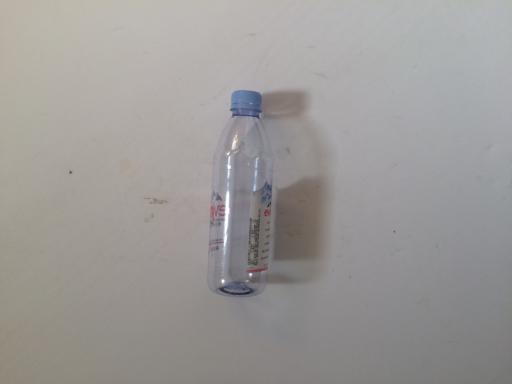
Waste category: plastic